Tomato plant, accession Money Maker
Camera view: vertical (180 deg); turntable rotation: 180 degrees
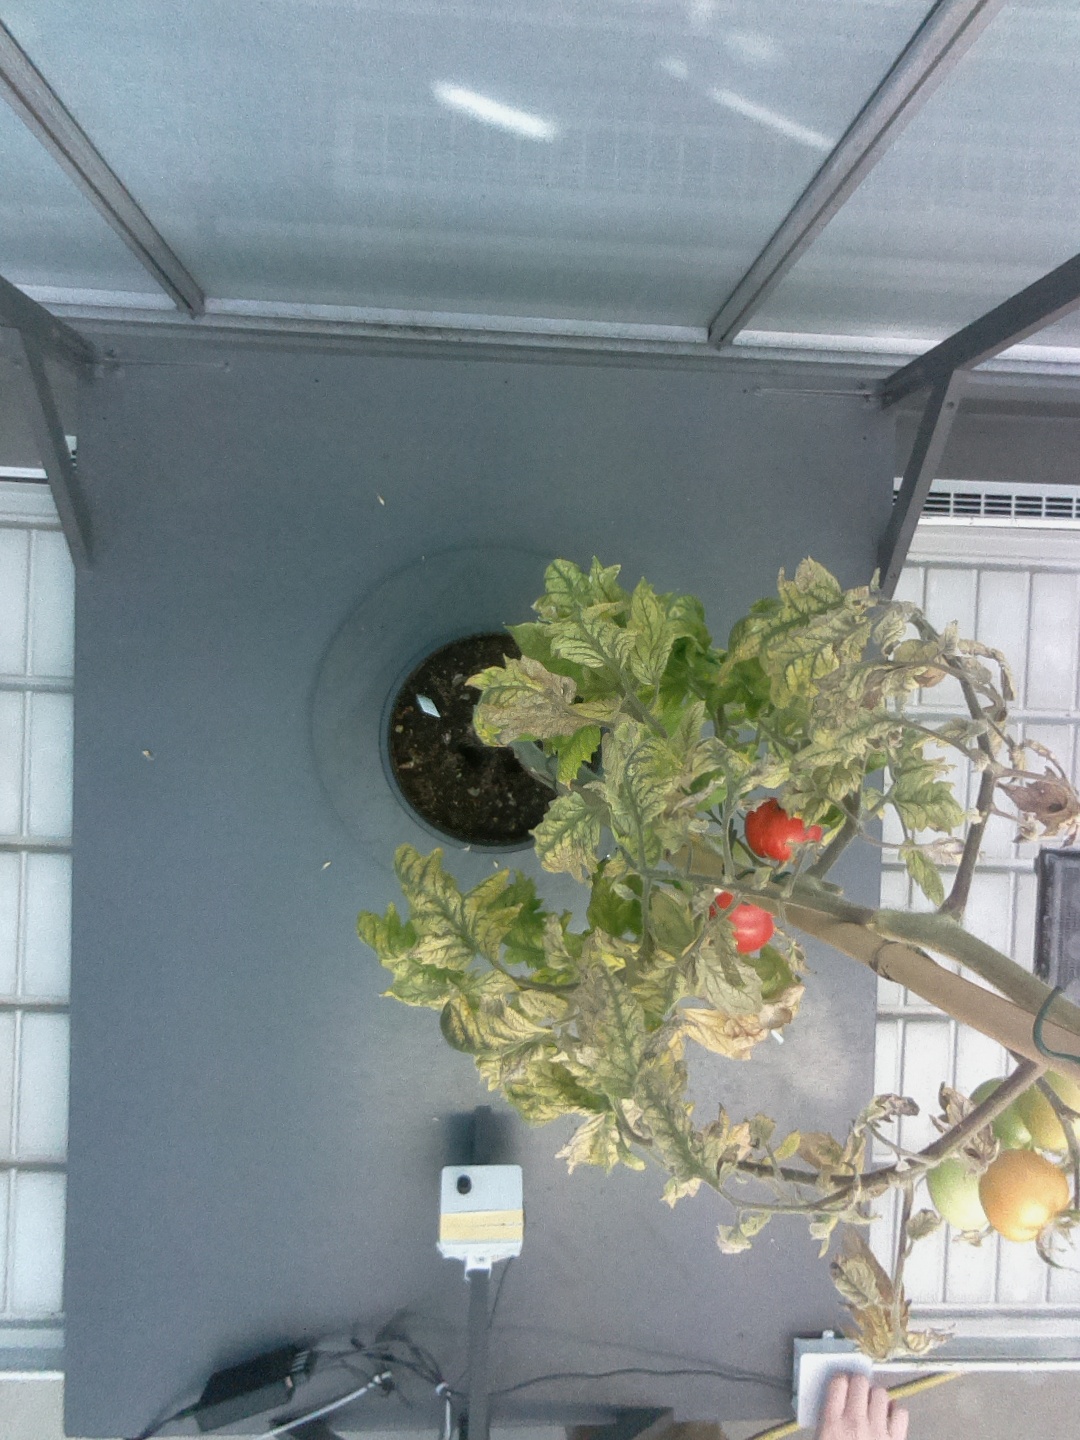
BBCH growth stage 83: 30%-40% of fruits show typical fully ripe color